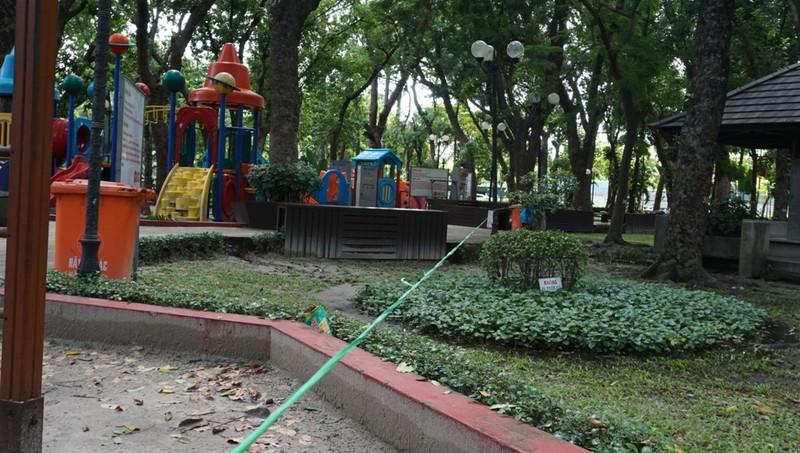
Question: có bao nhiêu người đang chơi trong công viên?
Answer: không có người nào cả